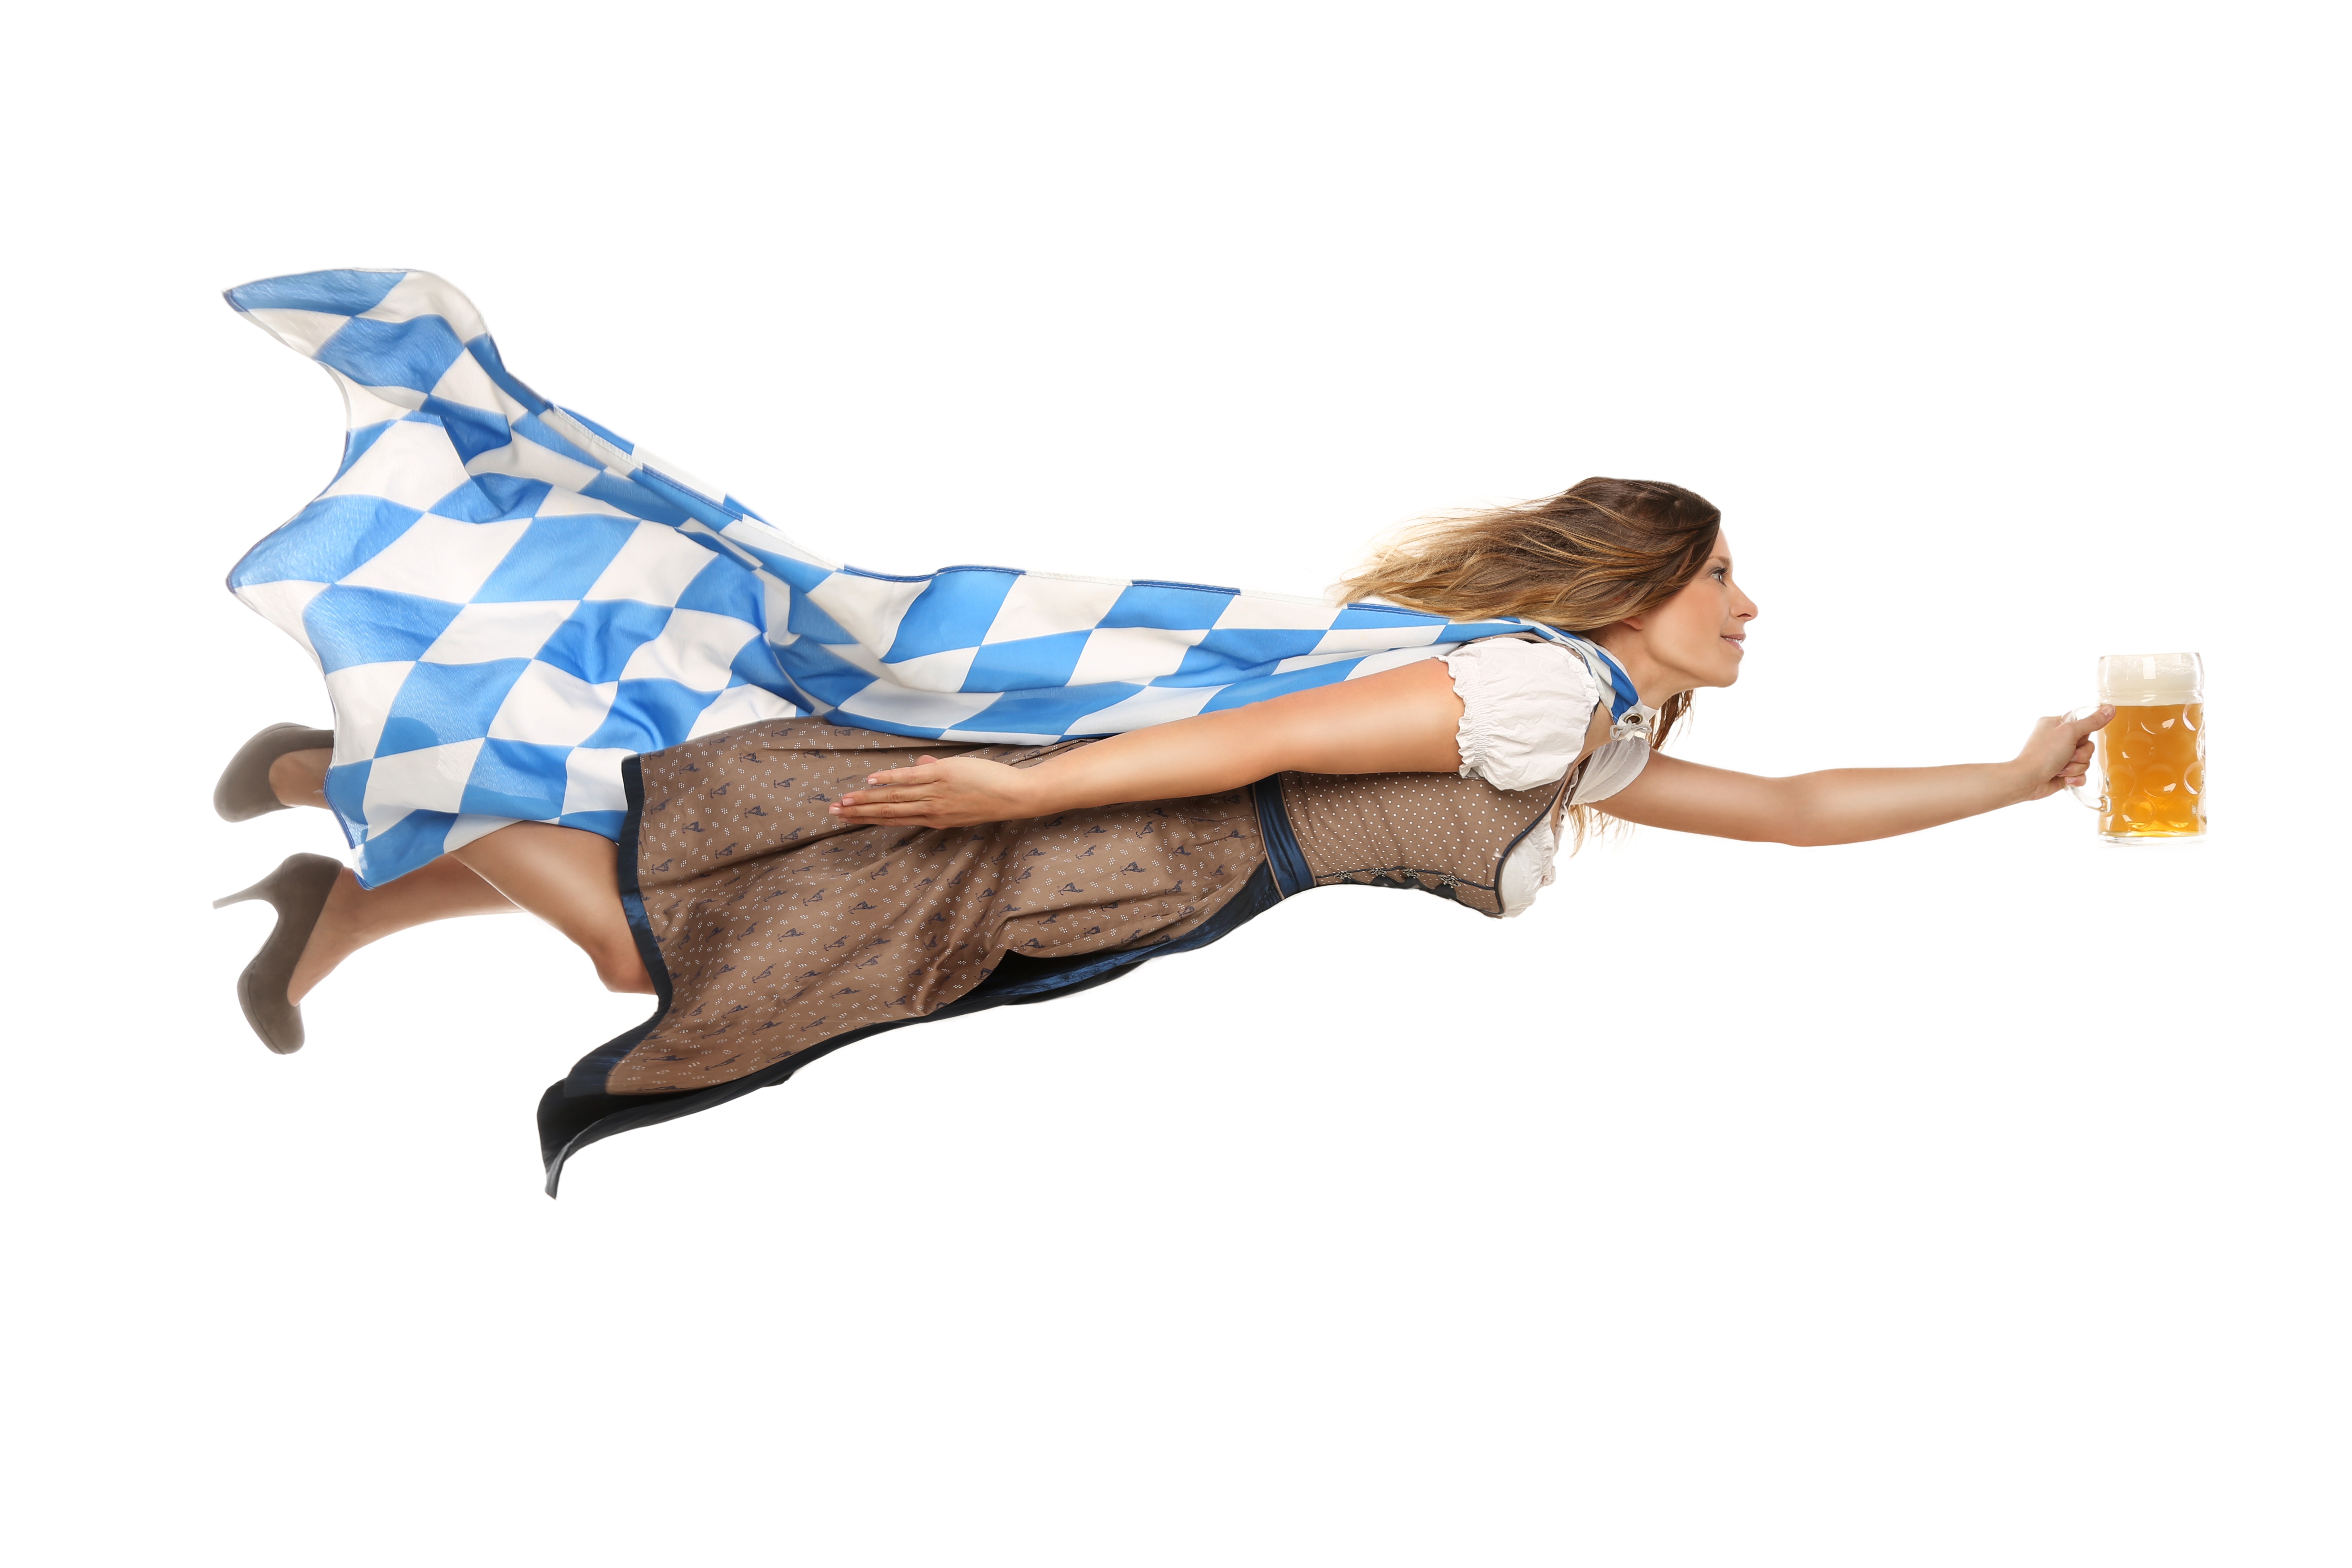
woman, fly, young, arm, beer, alcohol, product, festival, dress, germany, bavaria, blond, pretty, german, oktoberfest, dirndl, folklore, superhero, joint, bavarian, krug, beer mug, product design, alcohol free, heroine